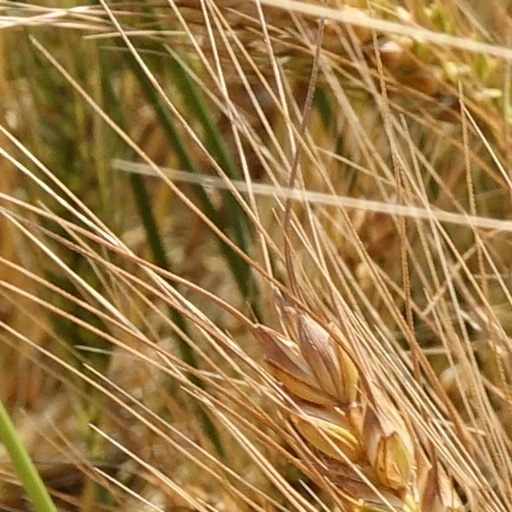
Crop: wheat